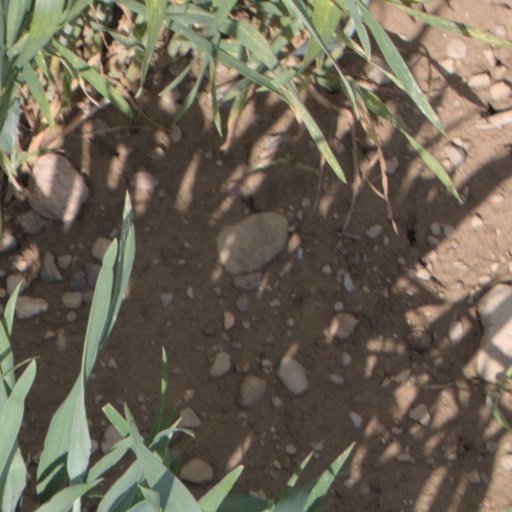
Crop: wheat